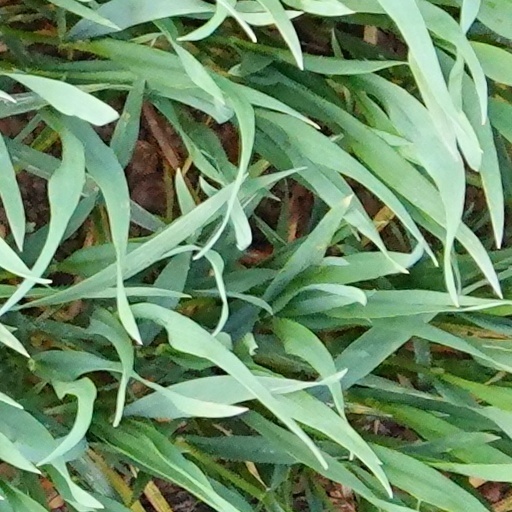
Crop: wheat